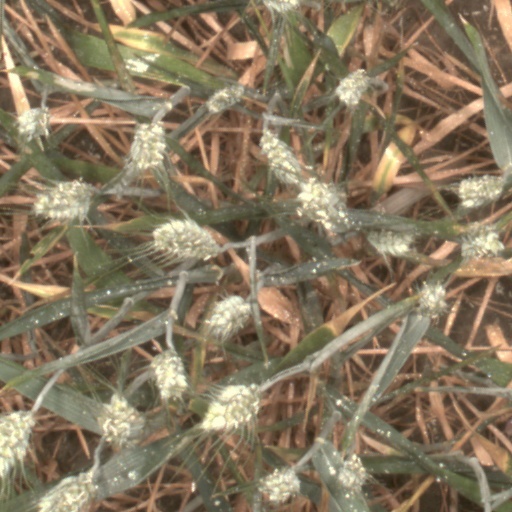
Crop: wheat